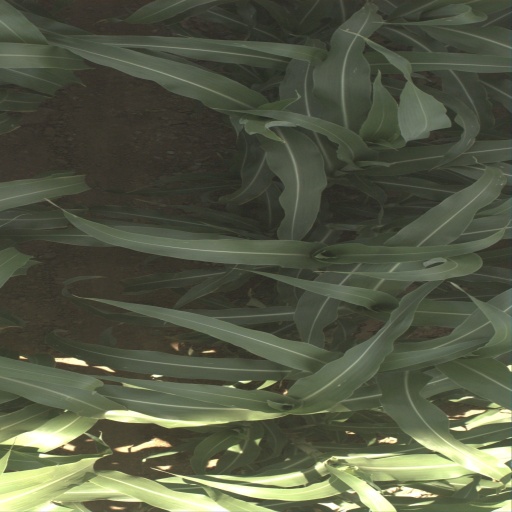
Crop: sorghum